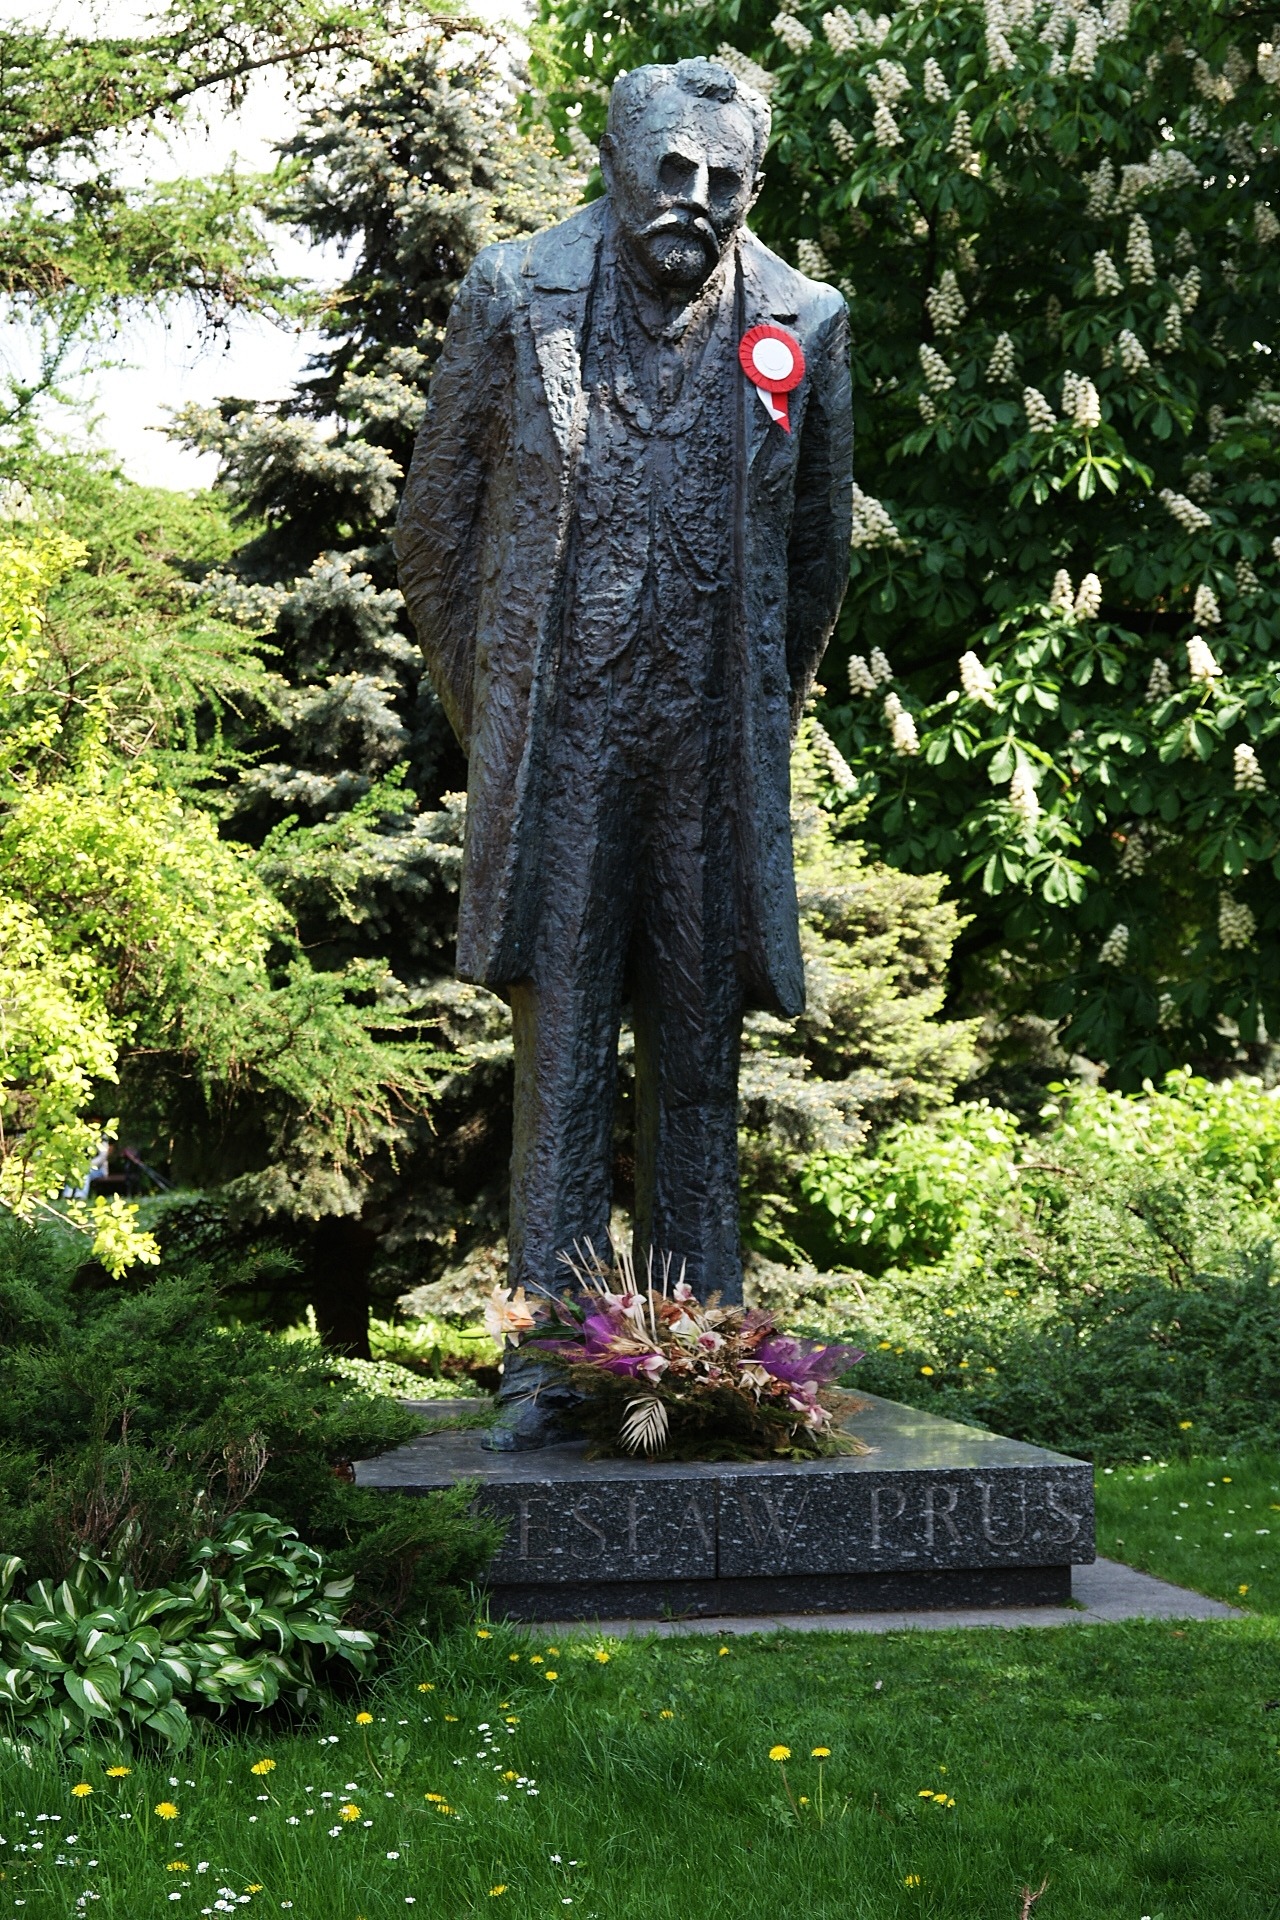
city, monument, statue, botany, writer, garden, tourism, grave, sculpture, memorial, art, poland, headstone, warsaw, monuments, the old town, nonbuilding structure, boles aw prus